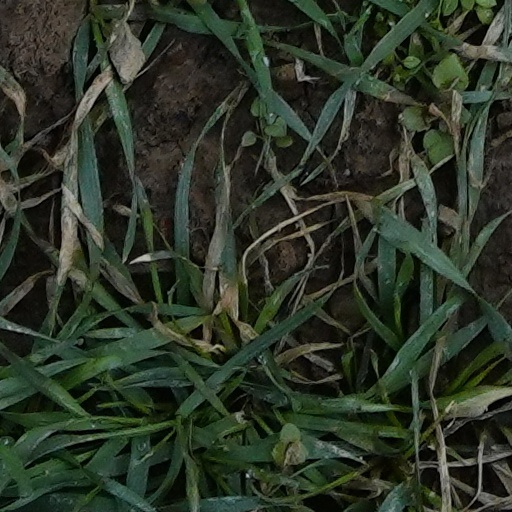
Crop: wheat